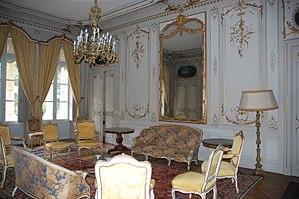
salon doré au palais Niel
Toulouse, à la tête d'un vaste comté au Moyen Âge, puis capitale de la province de Languedoc jusqu'à la Révolution, a tout au long de son histoire compté parmi les principales villes de France. Centre de pouvoir, la ville a conservé jusqu'à nos jours de nombreux hôtels particuliers édifiés par ses élites : capitouls, marchands fortunés et noblesse de robe liée au Parlement de Toulouse notamment.
Le Palais Niel est la plus prestigieuse demeure construite à Toulouse au cours du XIXᵉ siècle. Elle fut construite pour le maréchal de France Adolphe Niel entre 1863 et 1868. Il est situé Rue Montoulieu Saint-Jacques, en bordure des allées François Verdier et du square Boulingrin.